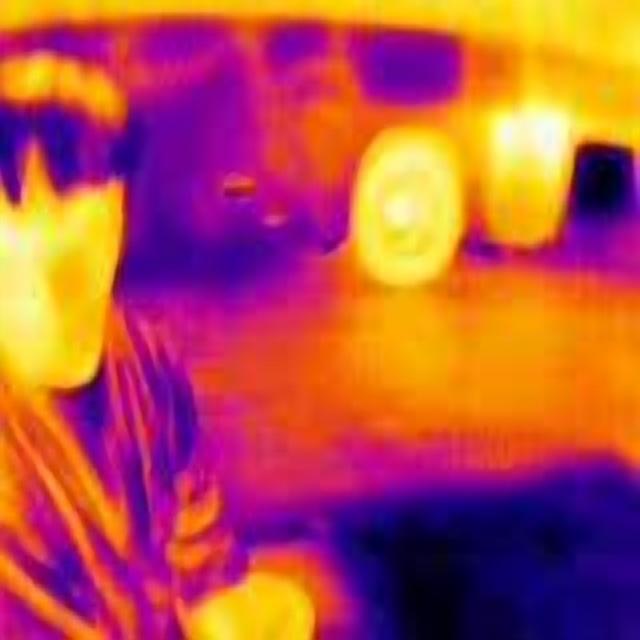
Detected objects:
label: person